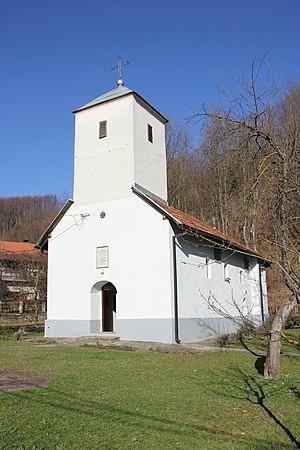
Gornji Banjani est un village de Serbie situé dans la municipalité de Gornji Milanovac, district de Moravica. Au recensement de 2011, il comptait 184 habitants.
Les monuments culturels protégés constituent une catégorie de monuments de Serbie inscrits sur une liste de monuments bénéficiant de la protection de l'État. Il s'agit d'une troisième catégorie de monuments protégés classés, par leur importance, après les monuments culturels d'importance exceptionnelle et les monuments culturels de grande importance.
L'éparchie de Žiča est une éparchie, c'est-à-dire une circonscription de l'Église orthodoxe serbe. Située au sud-est de la Serbie, elle a son siège à Kraljevo ; en 2006, elle est dirigée par l'évêque Justin.